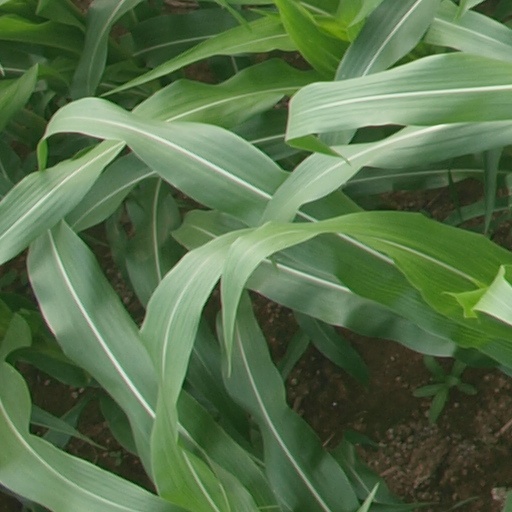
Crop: maize; corn